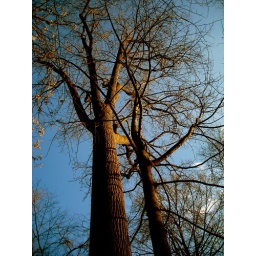
Trees against blue sky